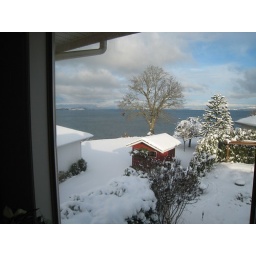
View from our bedroom window at my bro's place in Victoria, Canada...after. record snowfall.